Ada Vachell

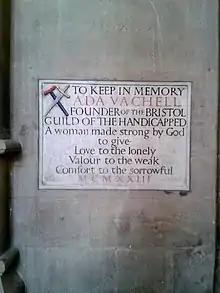

Vachell had a plaque placed in Bristol Cathedral. There is also a blue plaque recording where she used to live at Clyde Road in Bristol. Records of the Bristol Guild of Brave Poor Things (and the later Guild of the Handicapped) are held at Bristol Archives (Ref. 39842) (online catalogue).